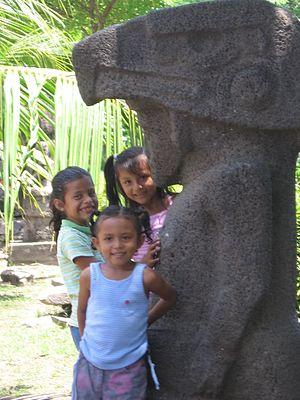
Ometepe est une île située dans le lac Nicaragua, au Nicaragua. Elle est constituée de deux stratovolcans, le Concepción, actif, et le Maderas, sans activité historique. Son nom vient du nahuatl : ōme et tepētl. Sur le plan administratif, l'île appartient au département de Rivas.